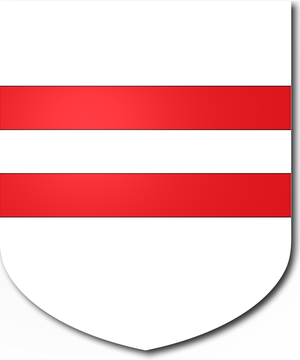
La famille Agadi est une famille patricienne de Venise, originaire de Jesolo, d'où elle vint au Rialto. Elle produisit des tribuns. Exclue à la clôture du Maggior Consiglio, elle y fut admise en 1310, pour leur comportement lors de la conspiration de Bajamonte Tiepolo.